History of Egypt under Gamal Abdel Nasser

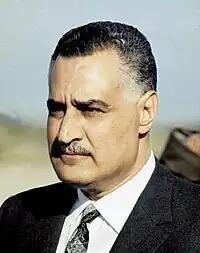
President Gamal Abdel Nasser in 1969

The history of Egypt under Gamal Abdel Nasser covers the period of Egyptian history from the Egyptian Revolution of 1952, of which Gamal Abdel Nasser was one of the two principal leaders, spanning Nasser's presidency of Egypt from 1956 to his death in 1970. Nasser's tenure as Egypt's leader heralded a new period of modernisation and socialist reform in Egypt, along with a staunch advocacy of pan-Arab nationalism (including a short-lived union with Syria), and developing world solidarity. His prestige in Egypt and throughout the Arab World soared in the wake of his nationalisation of the Suez Canal Company in 1956, and Egypt's political victory in the subsequent Suez Crisis, but was damaged badly by Israel's victory in the Six-Day War.